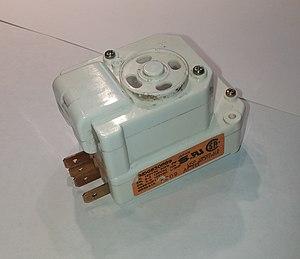
Un minuteur de dégivrage retiré d'un réfrigérateur.